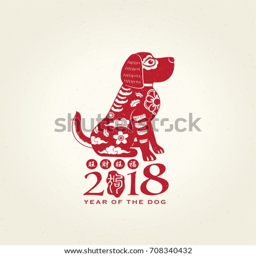
year of the dog , greeting card .